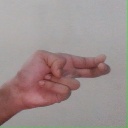
अक्षर: ह